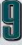
Number: 9